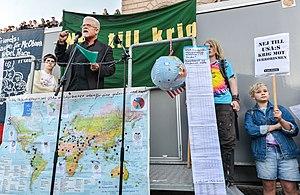
Hans Bertil Mattias Gardell est un historien suédois et spécialiste des religions comparées. Il est actuellement titulaire du siège Nathan Söderblom de religion comparée de l'Université d'Uppsala, en Suède. Il a été le premier lauréat du prix Lénine en 2009 et a reçu le prix de l'Académie royale suédoise des lettres, de l'histoire et des antiquités pour ses recherches distinguées dans le domaine des sciences humaines, la médaille d'or royale, en 2003.